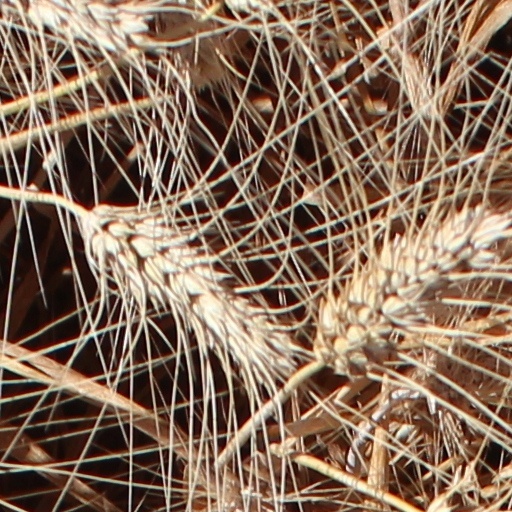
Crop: wheat